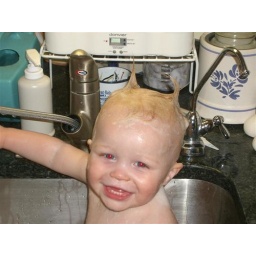
Ricky getting a bath in kitchen sink 08